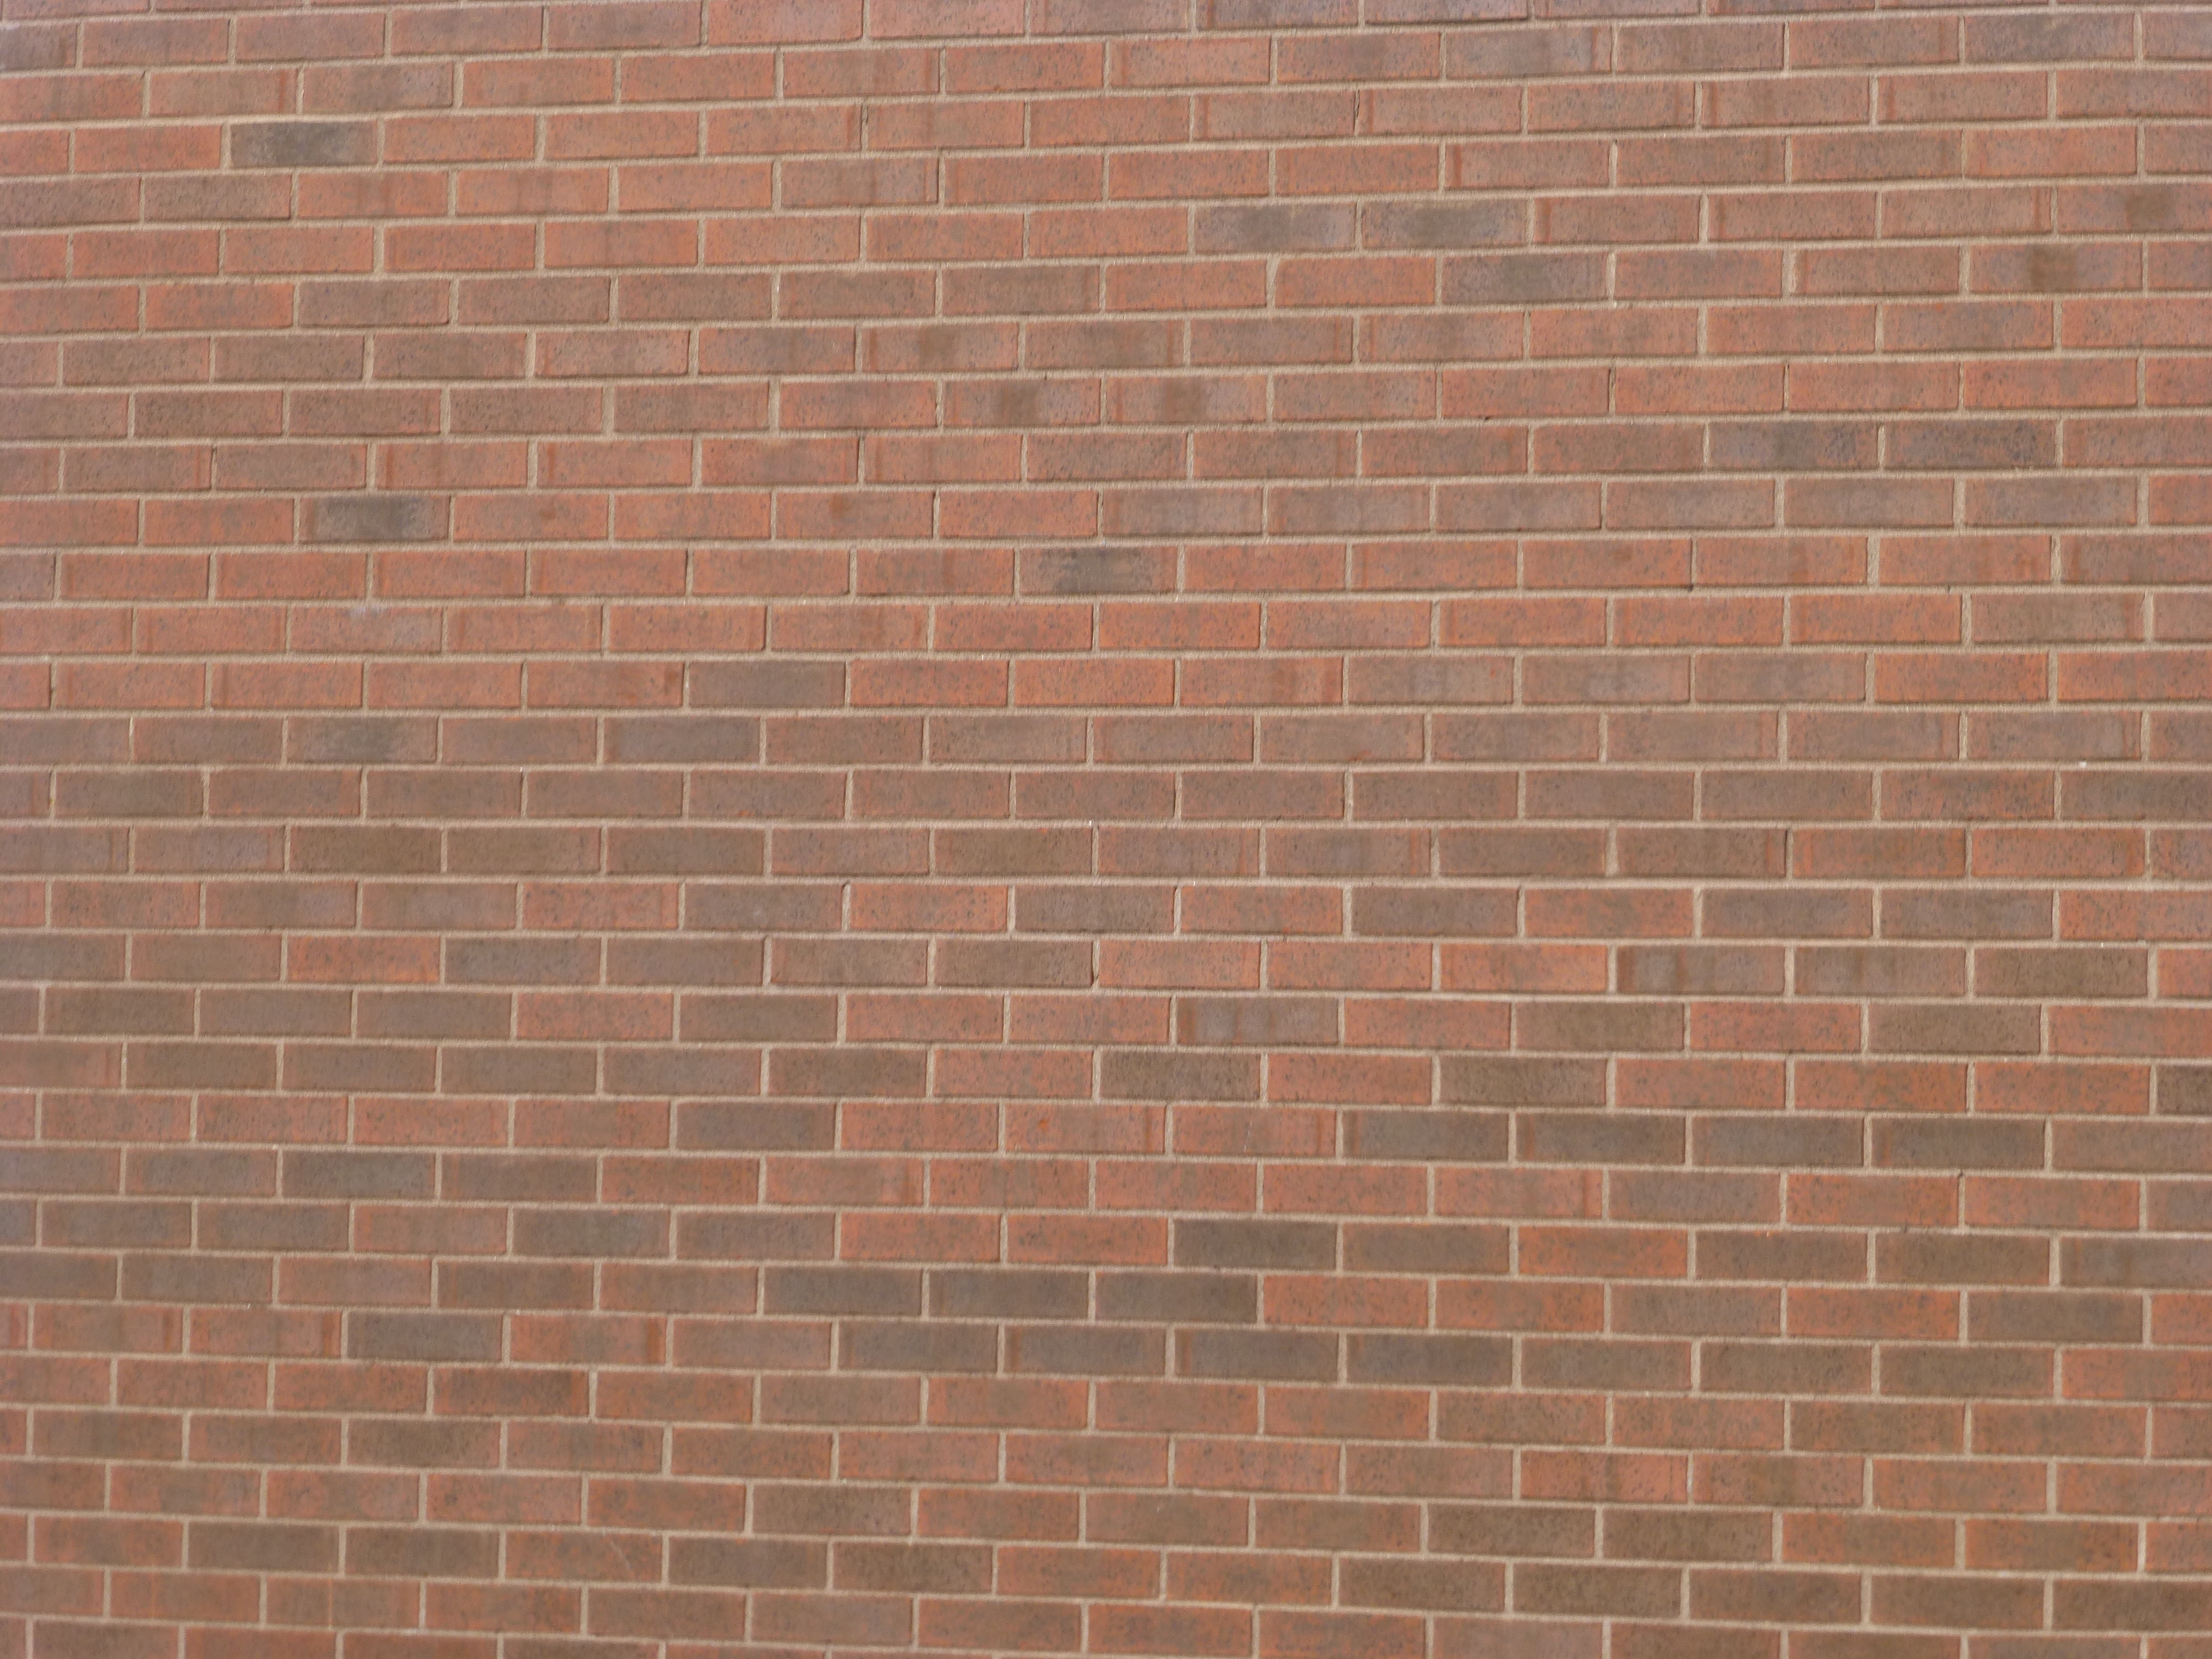
structure, texture, floor, building, wall, construction, pattern, grunge, exterior, brick, material, surface, brick wall, block, brickwall, brickwork, backdrop, masonry, flooring, red square paving